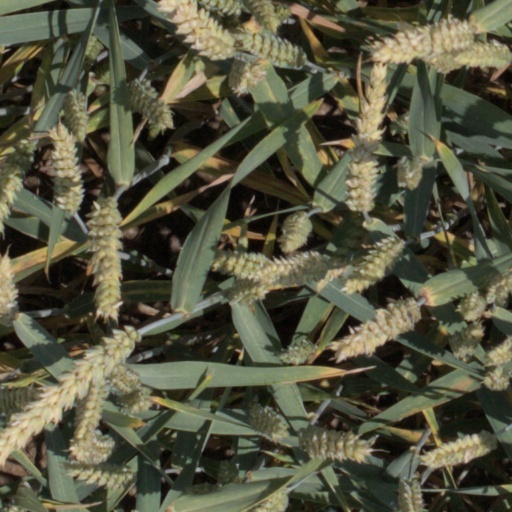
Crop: wheat